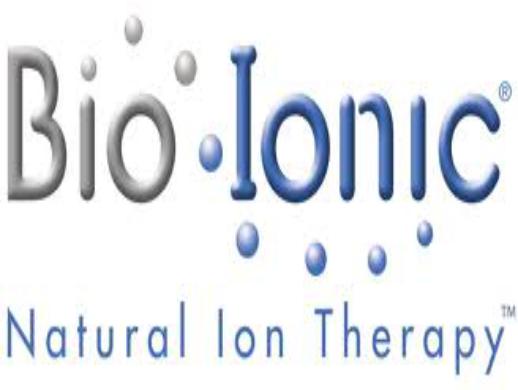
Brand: bio ionic
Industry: Necessities